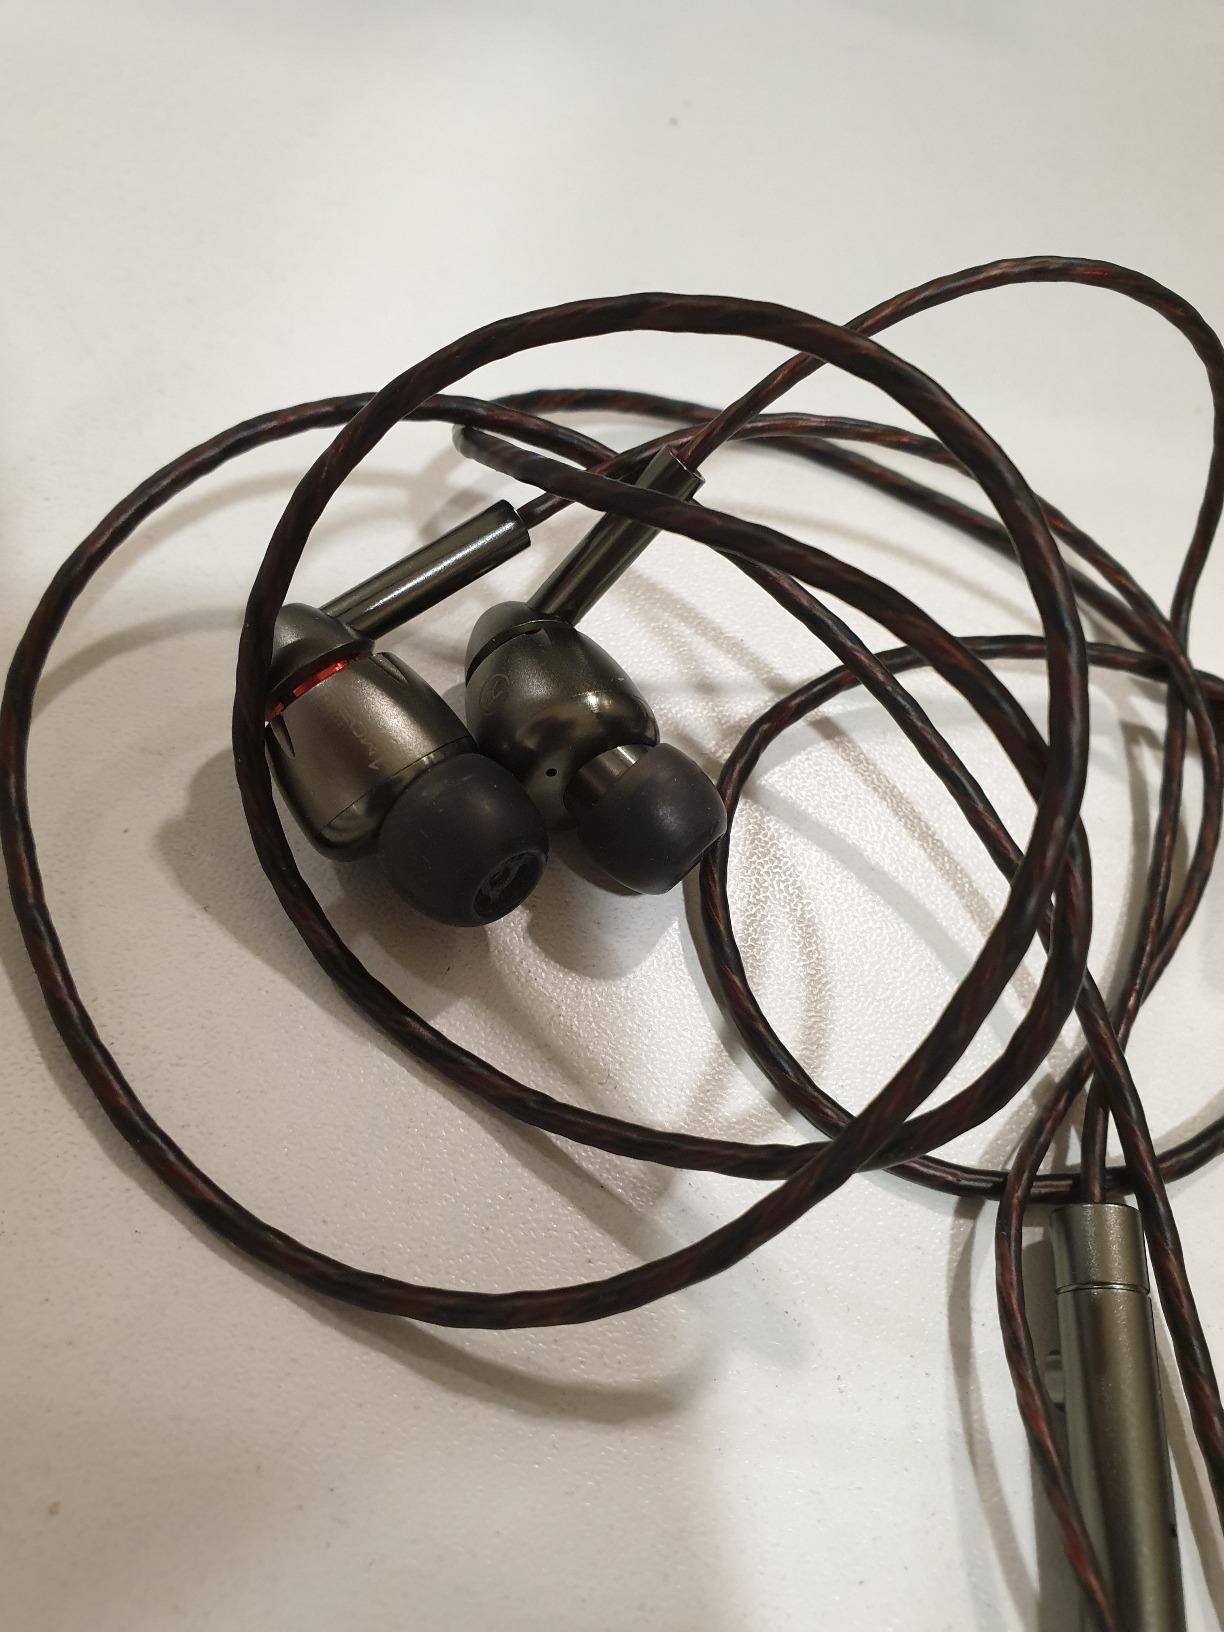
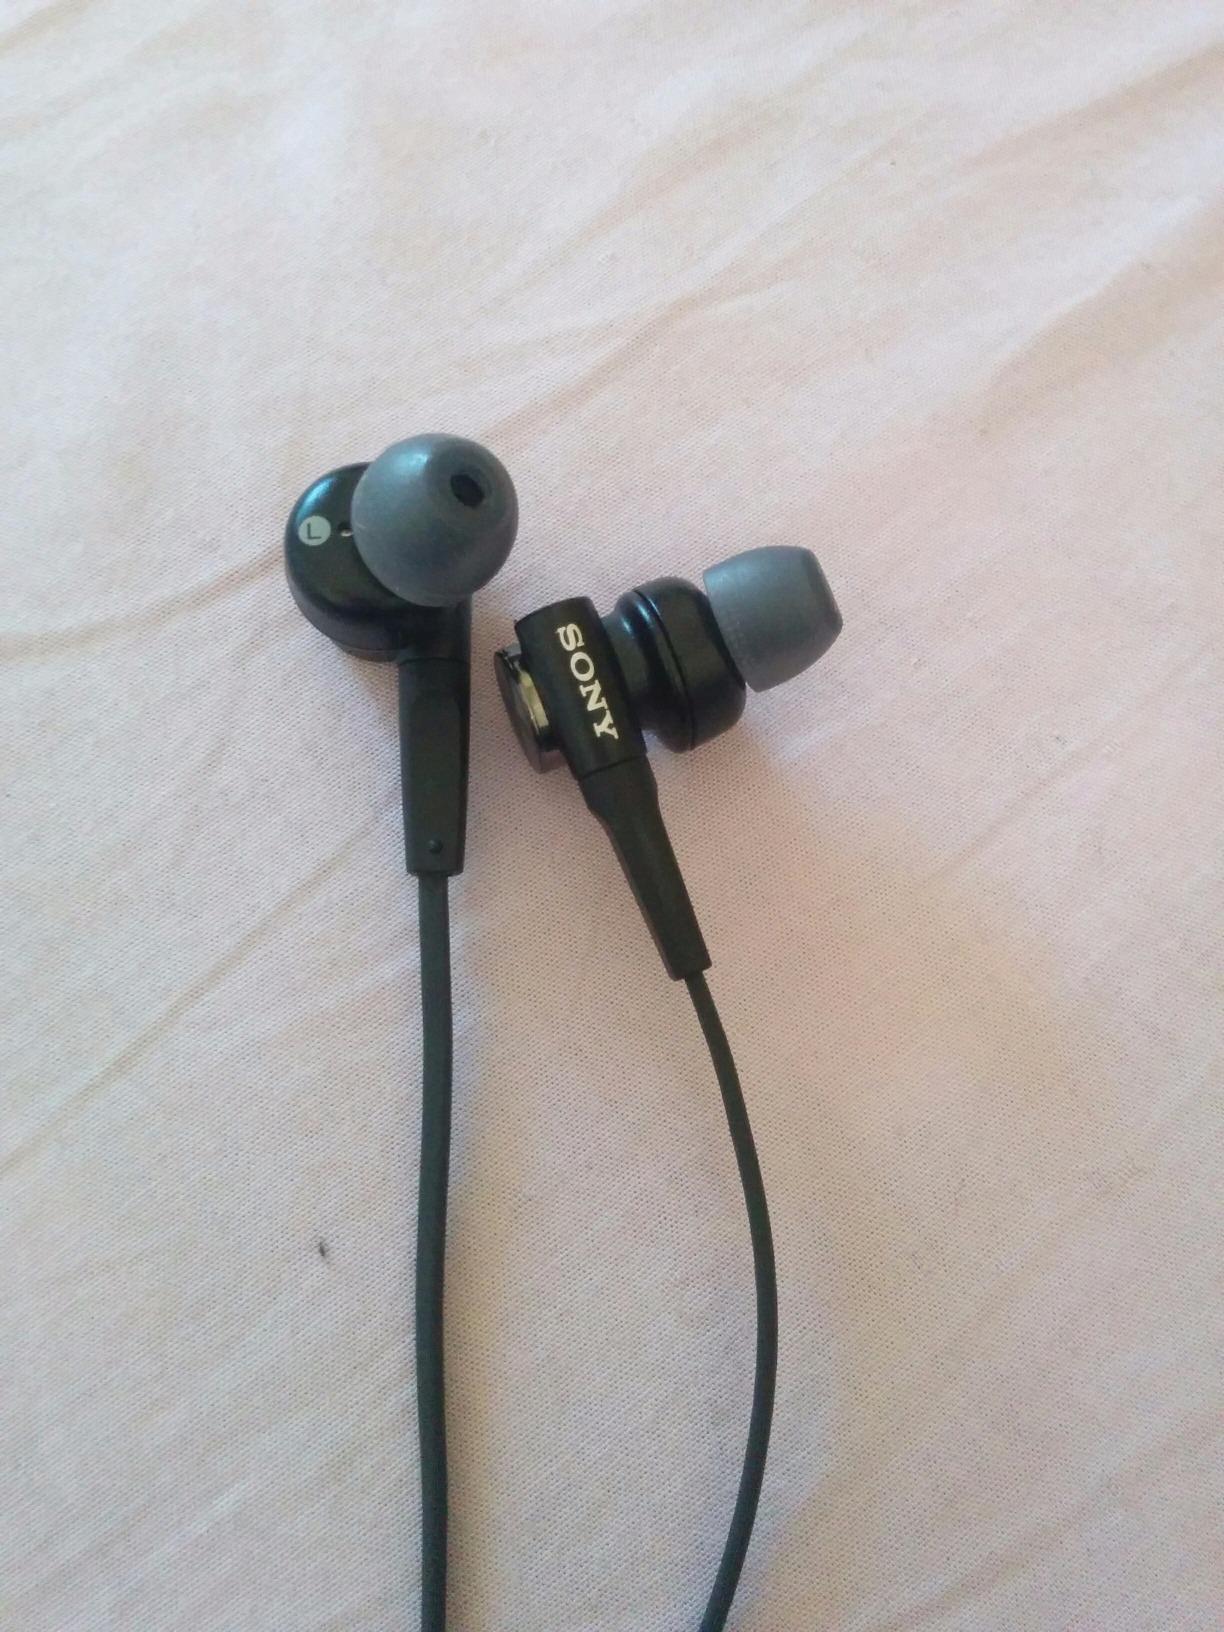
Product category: headphones
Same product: no